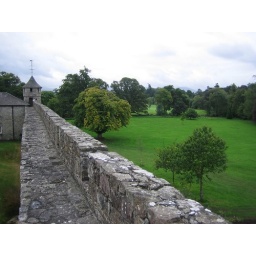
View over the wall at the tower house